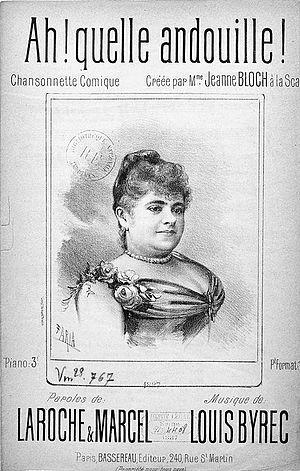
Jeanne Bloch - ""Petit format"" de Ah
Le mot andouille désigne des élaborations charcutières diverses, fortement différenciées, qui reflètent des traditions locales éventuellement très anciennes, inégalement codifiées par le Code des usages de la charcuterie faisant référence pour les professionnels. Il s'agit d'une spécialité française, même si des variantes peuvent être fabriquées dans d'autres pays.